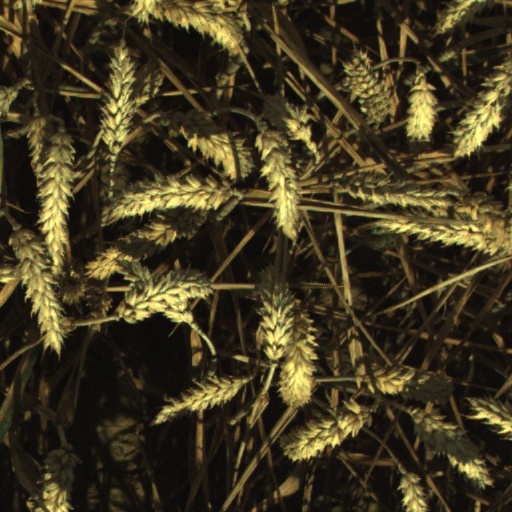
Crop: wheat